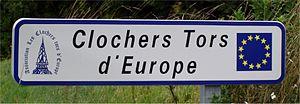
photo personnelle de la pancarte signalant un clocher tors, prise le 3 septembre 2006 par Accrochoc.
Un clocher tors ou clocher flammé est un clocher dont la flèche est spiralée, souvent couverte d'ardoise. Le clocher d'une église se compose le plus souvent d'une tour carrée en pierre sur laquelle repose une pyramide coiffée d'une flèche.